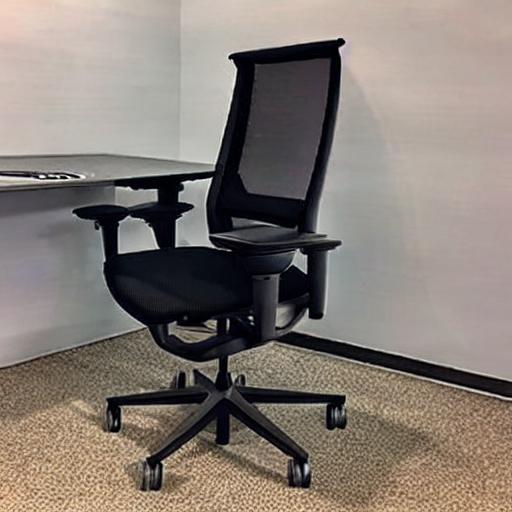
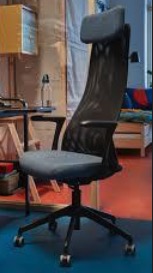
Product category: items_chair
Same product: no